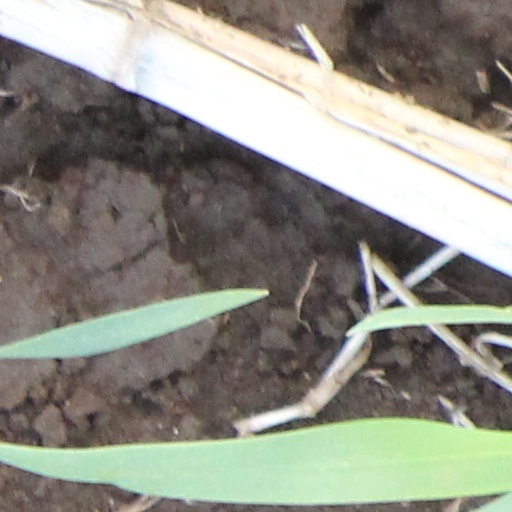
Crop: wheat